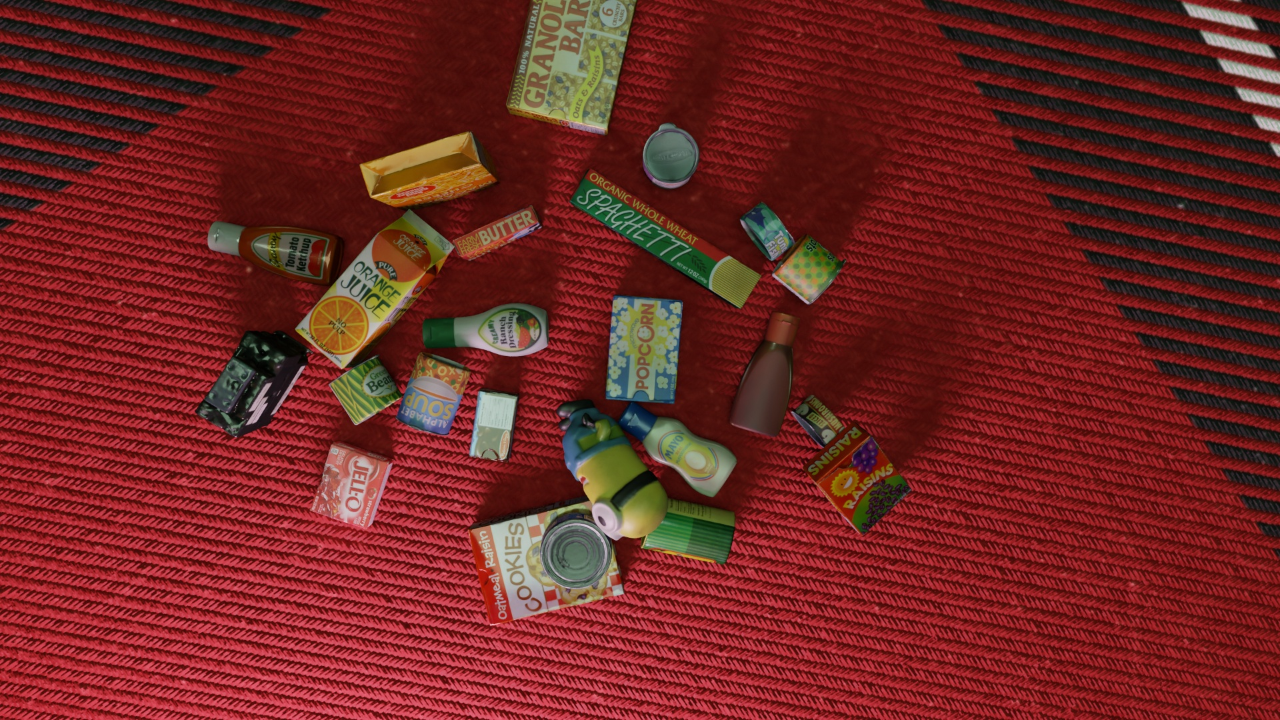
Question:
What are the five normalized (x, y) points between 0 and 1 in the image that outline the grasp plane for the can of tuna fish? Your answer should be as Grasp center: [], Left finger base: [], Right finger base: [], Left finger tip: [], Right finger tip: [].
Answer: Grasp center: [0.627344, 0.320833], Left finger base: [0.607812, 0.372222], Right finger base: [0.646875, 0.269444], Left finger tip: [0.596094, 0.376389], Right finger tip: [0.633594, 0.277778]